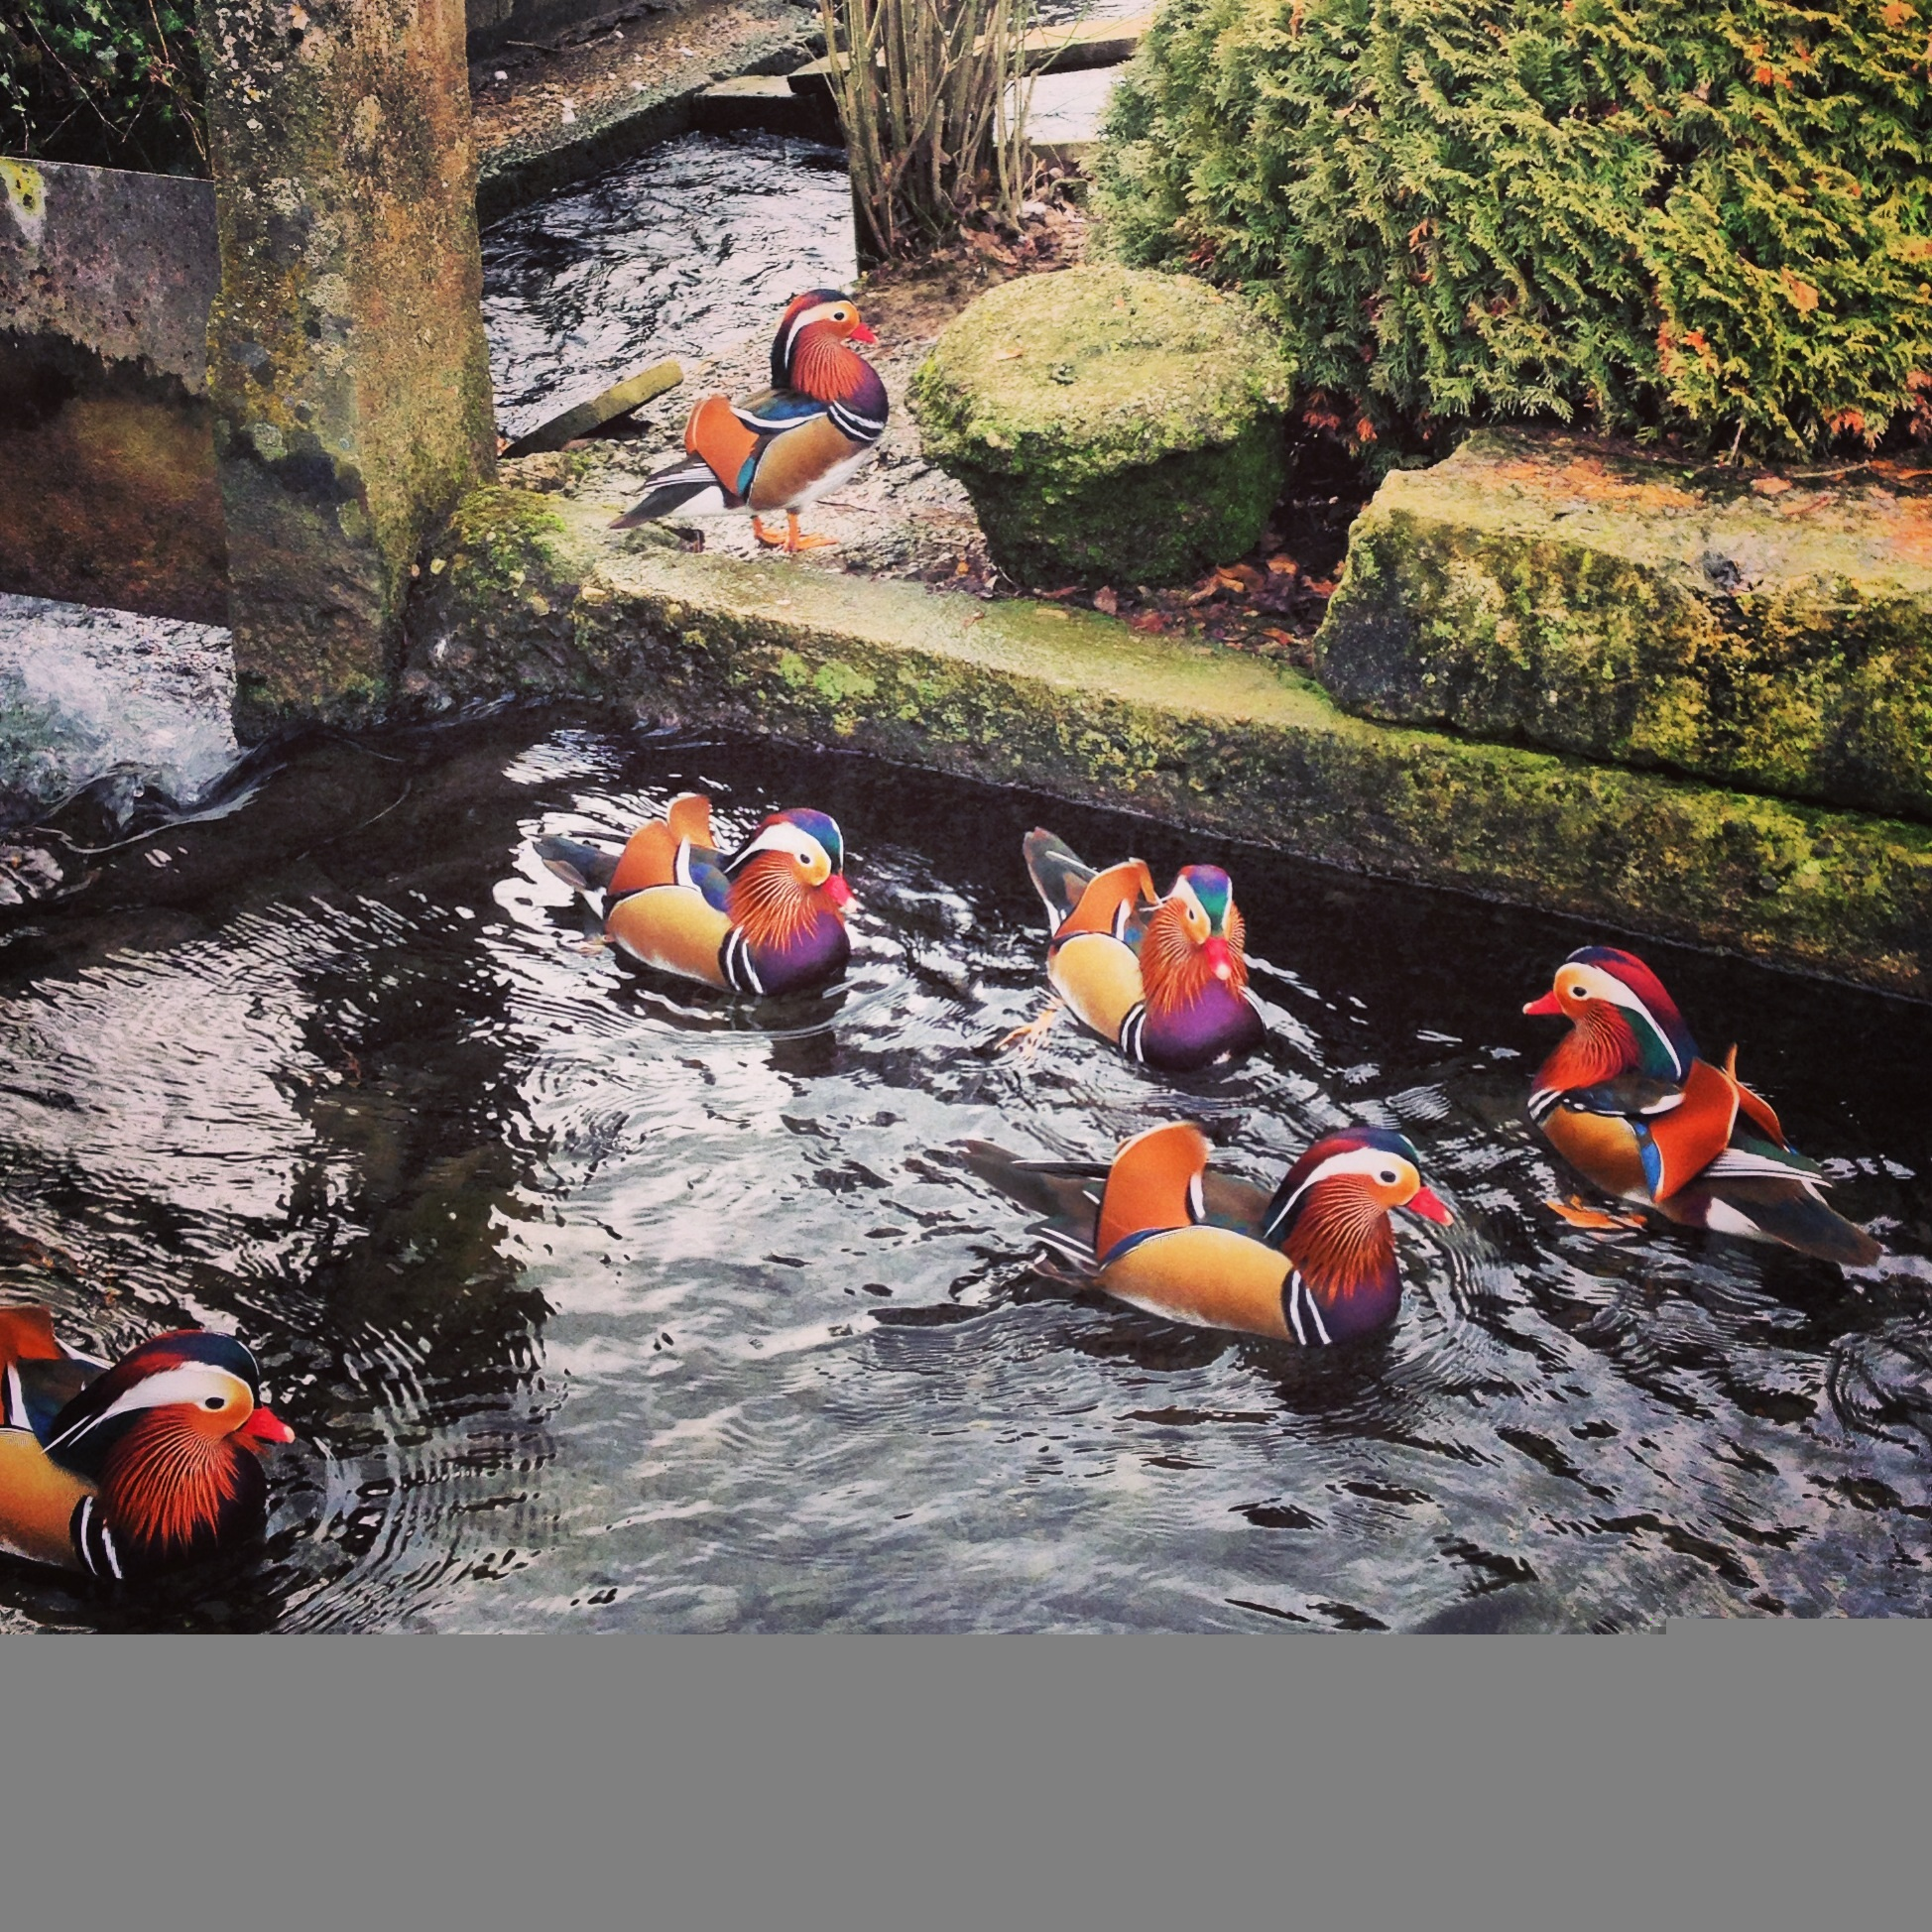
boat, cute, recreation, pond, france, paddle, vehicle, rapid, colorful, extreme sport, kayak, sports equipment, duck, sports, boating, ducks, kayaking, tubing, canoeing, water sport, rafting, outdoor recreation, whitewater kayaking